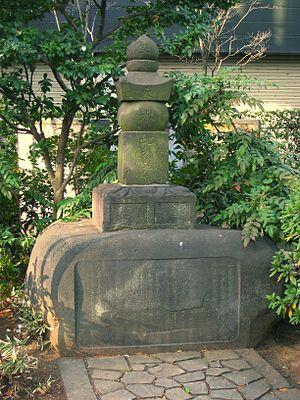
Toda Mosui, nom véritable Toda Yasumitsu; 1629 - 1706 est un samouraï, un poète waka et un érudit du Kokugaku.